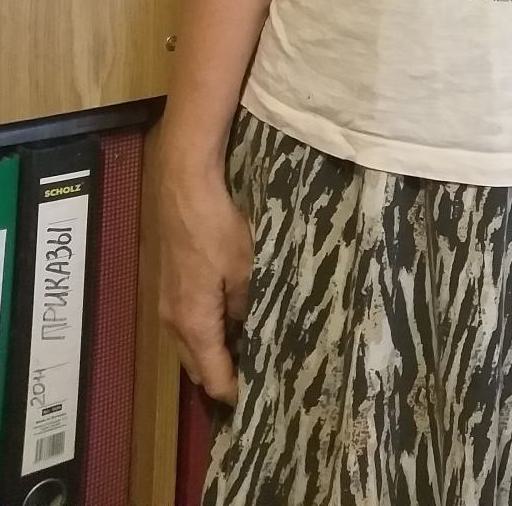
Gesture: no_gesture